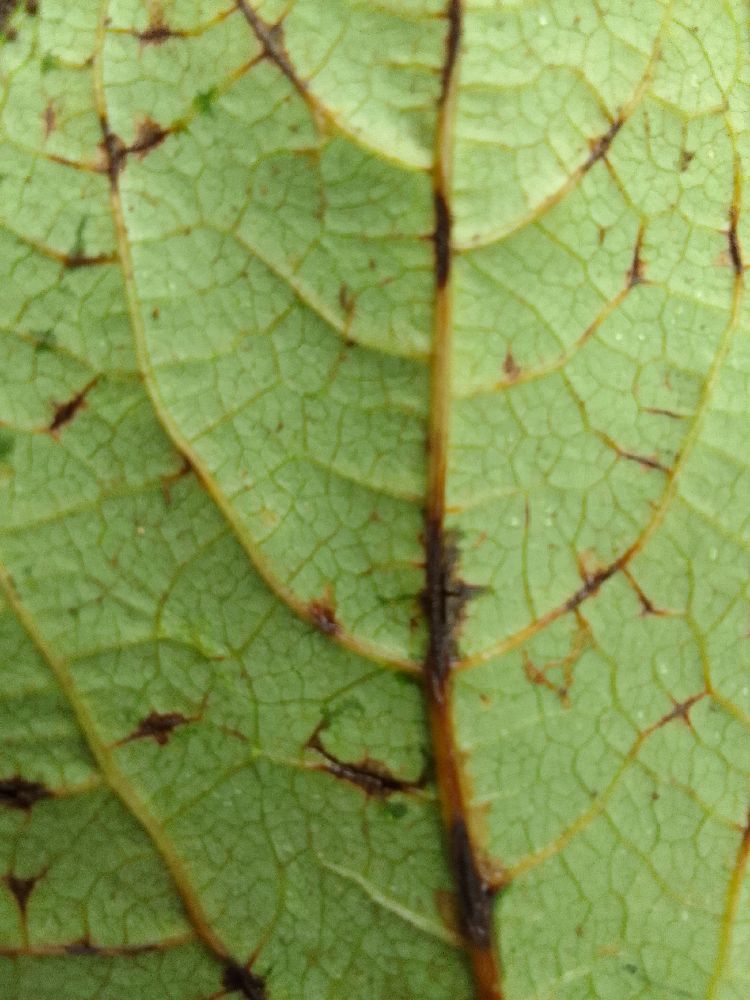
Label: anthracnose